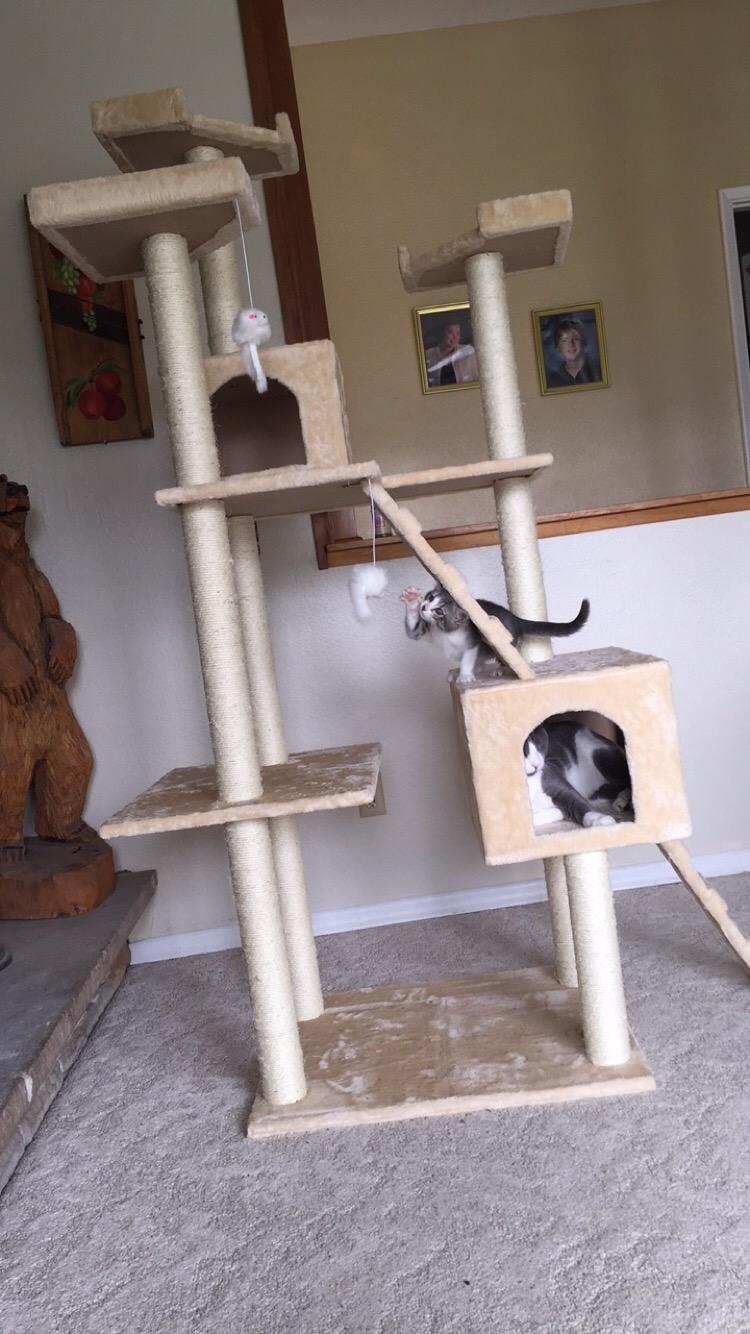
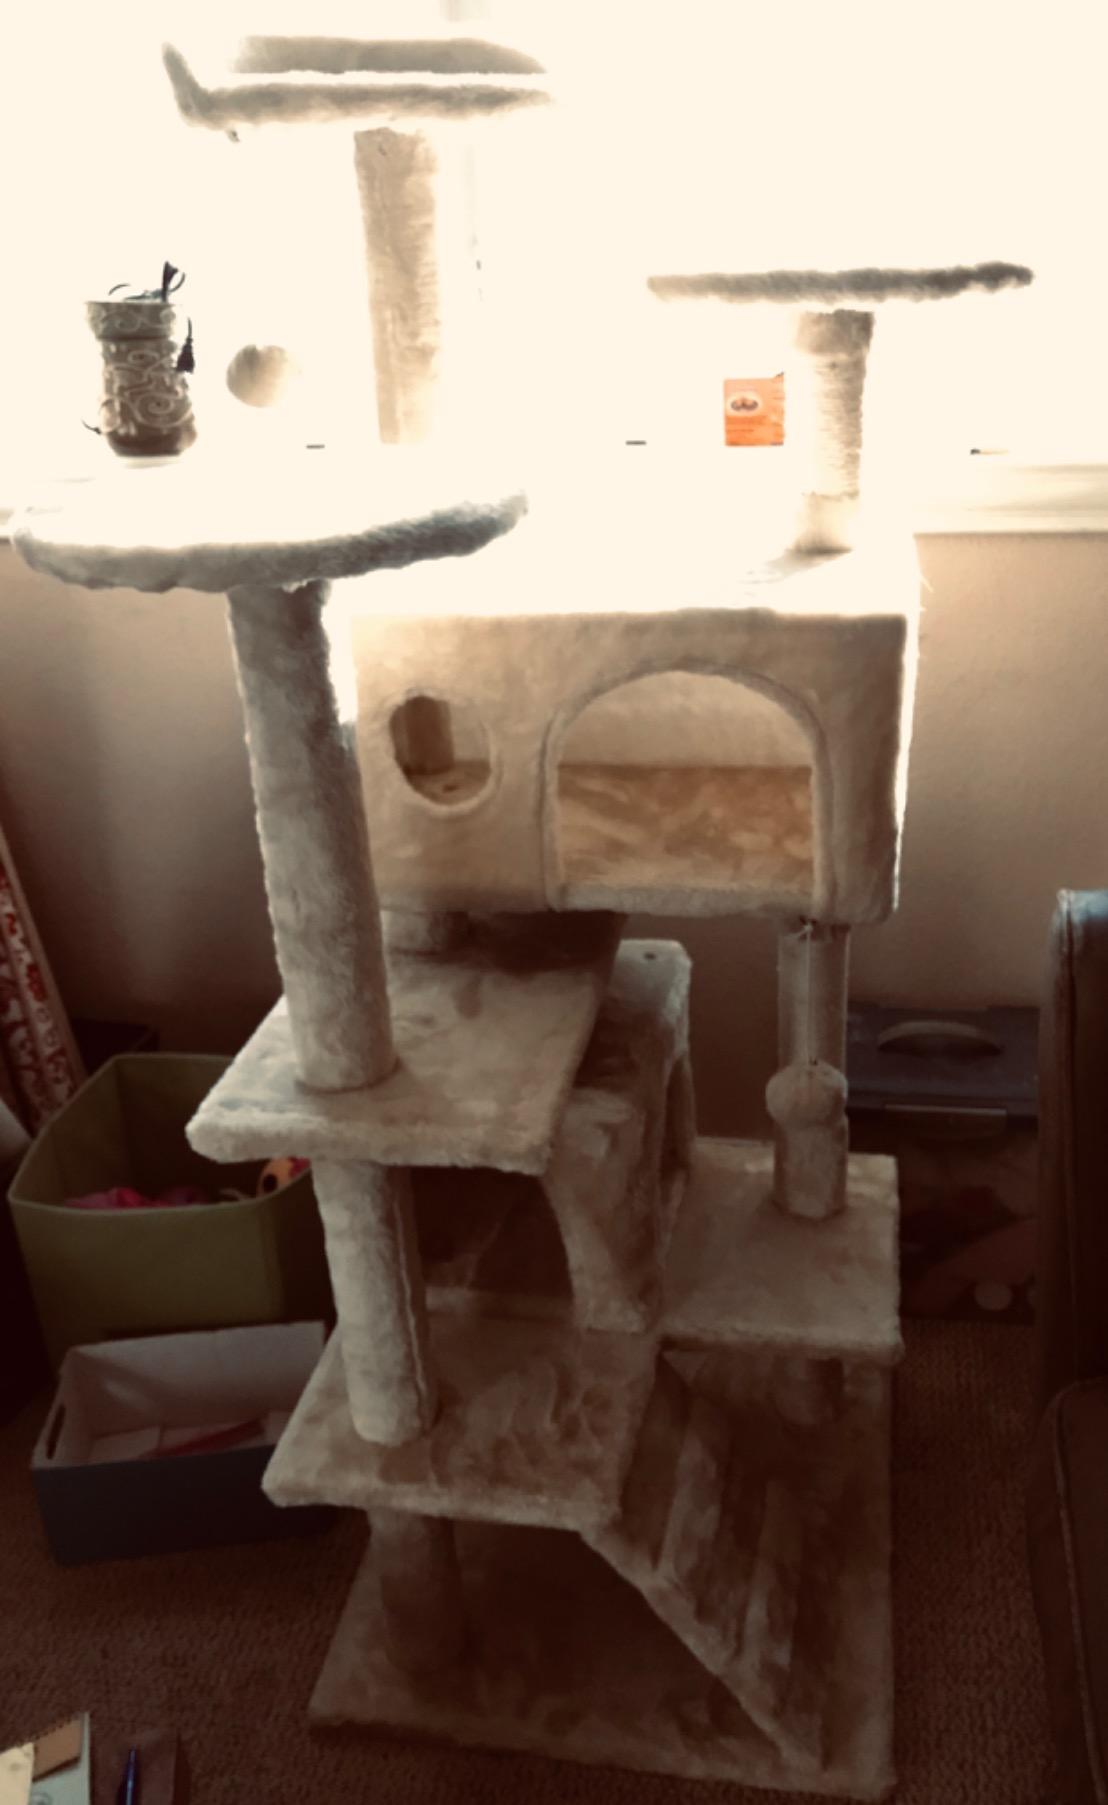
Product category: items_cat tree
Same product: no